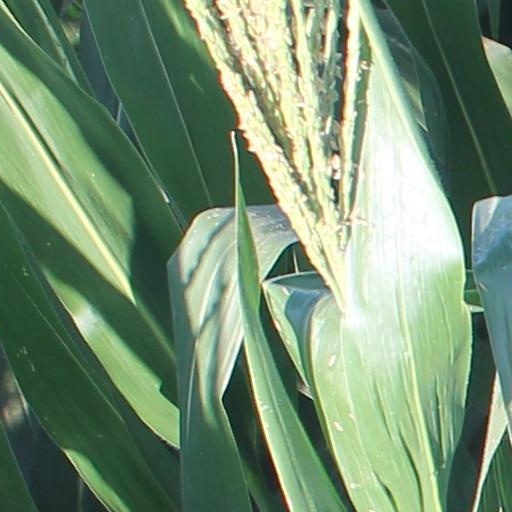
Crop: maize; corn